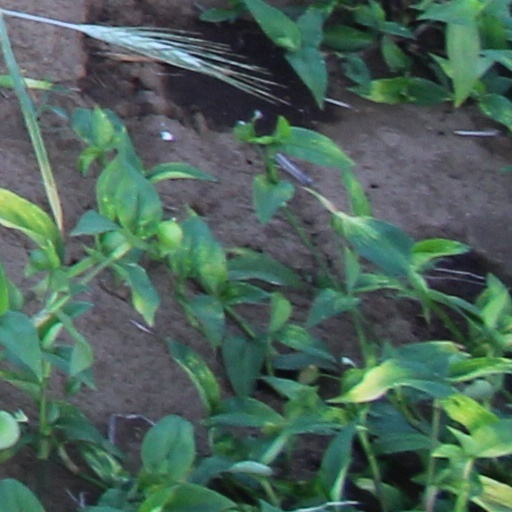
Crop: wheat